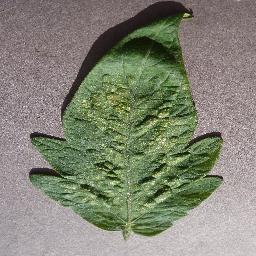
Label: Tomato___Spider_mites Two-spotted_spider_mite